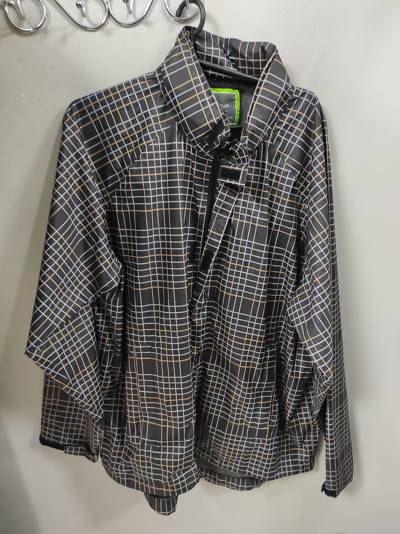
Waste category: clothes